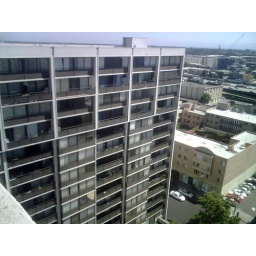
View from the roof of a 14 storie building in oakland ca.